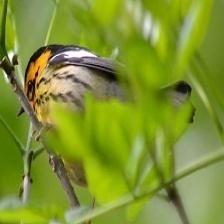
Species: BLACKBURNIAM WARBLER
Scientific name: SETOPHAGA FUSCA